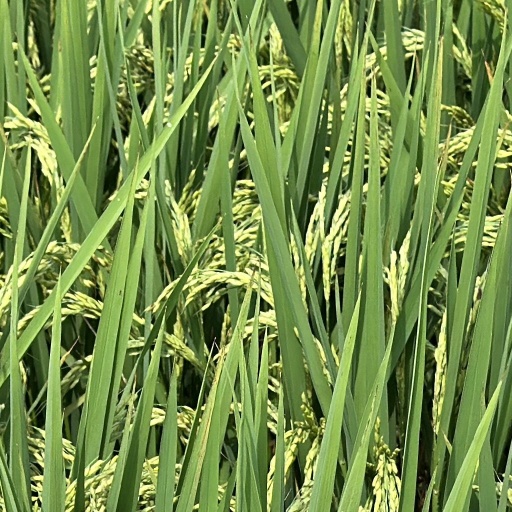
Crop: rice